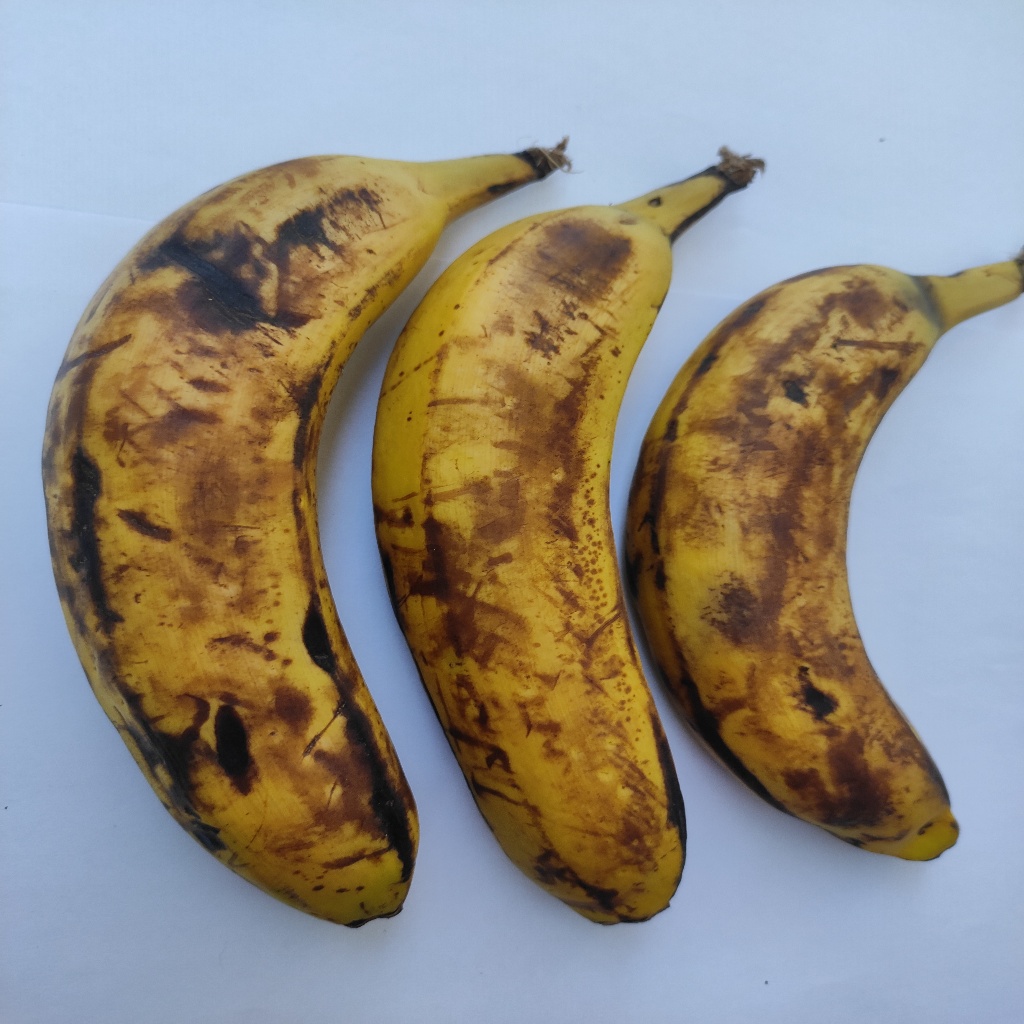
Crop: banana
Quality class: Defect